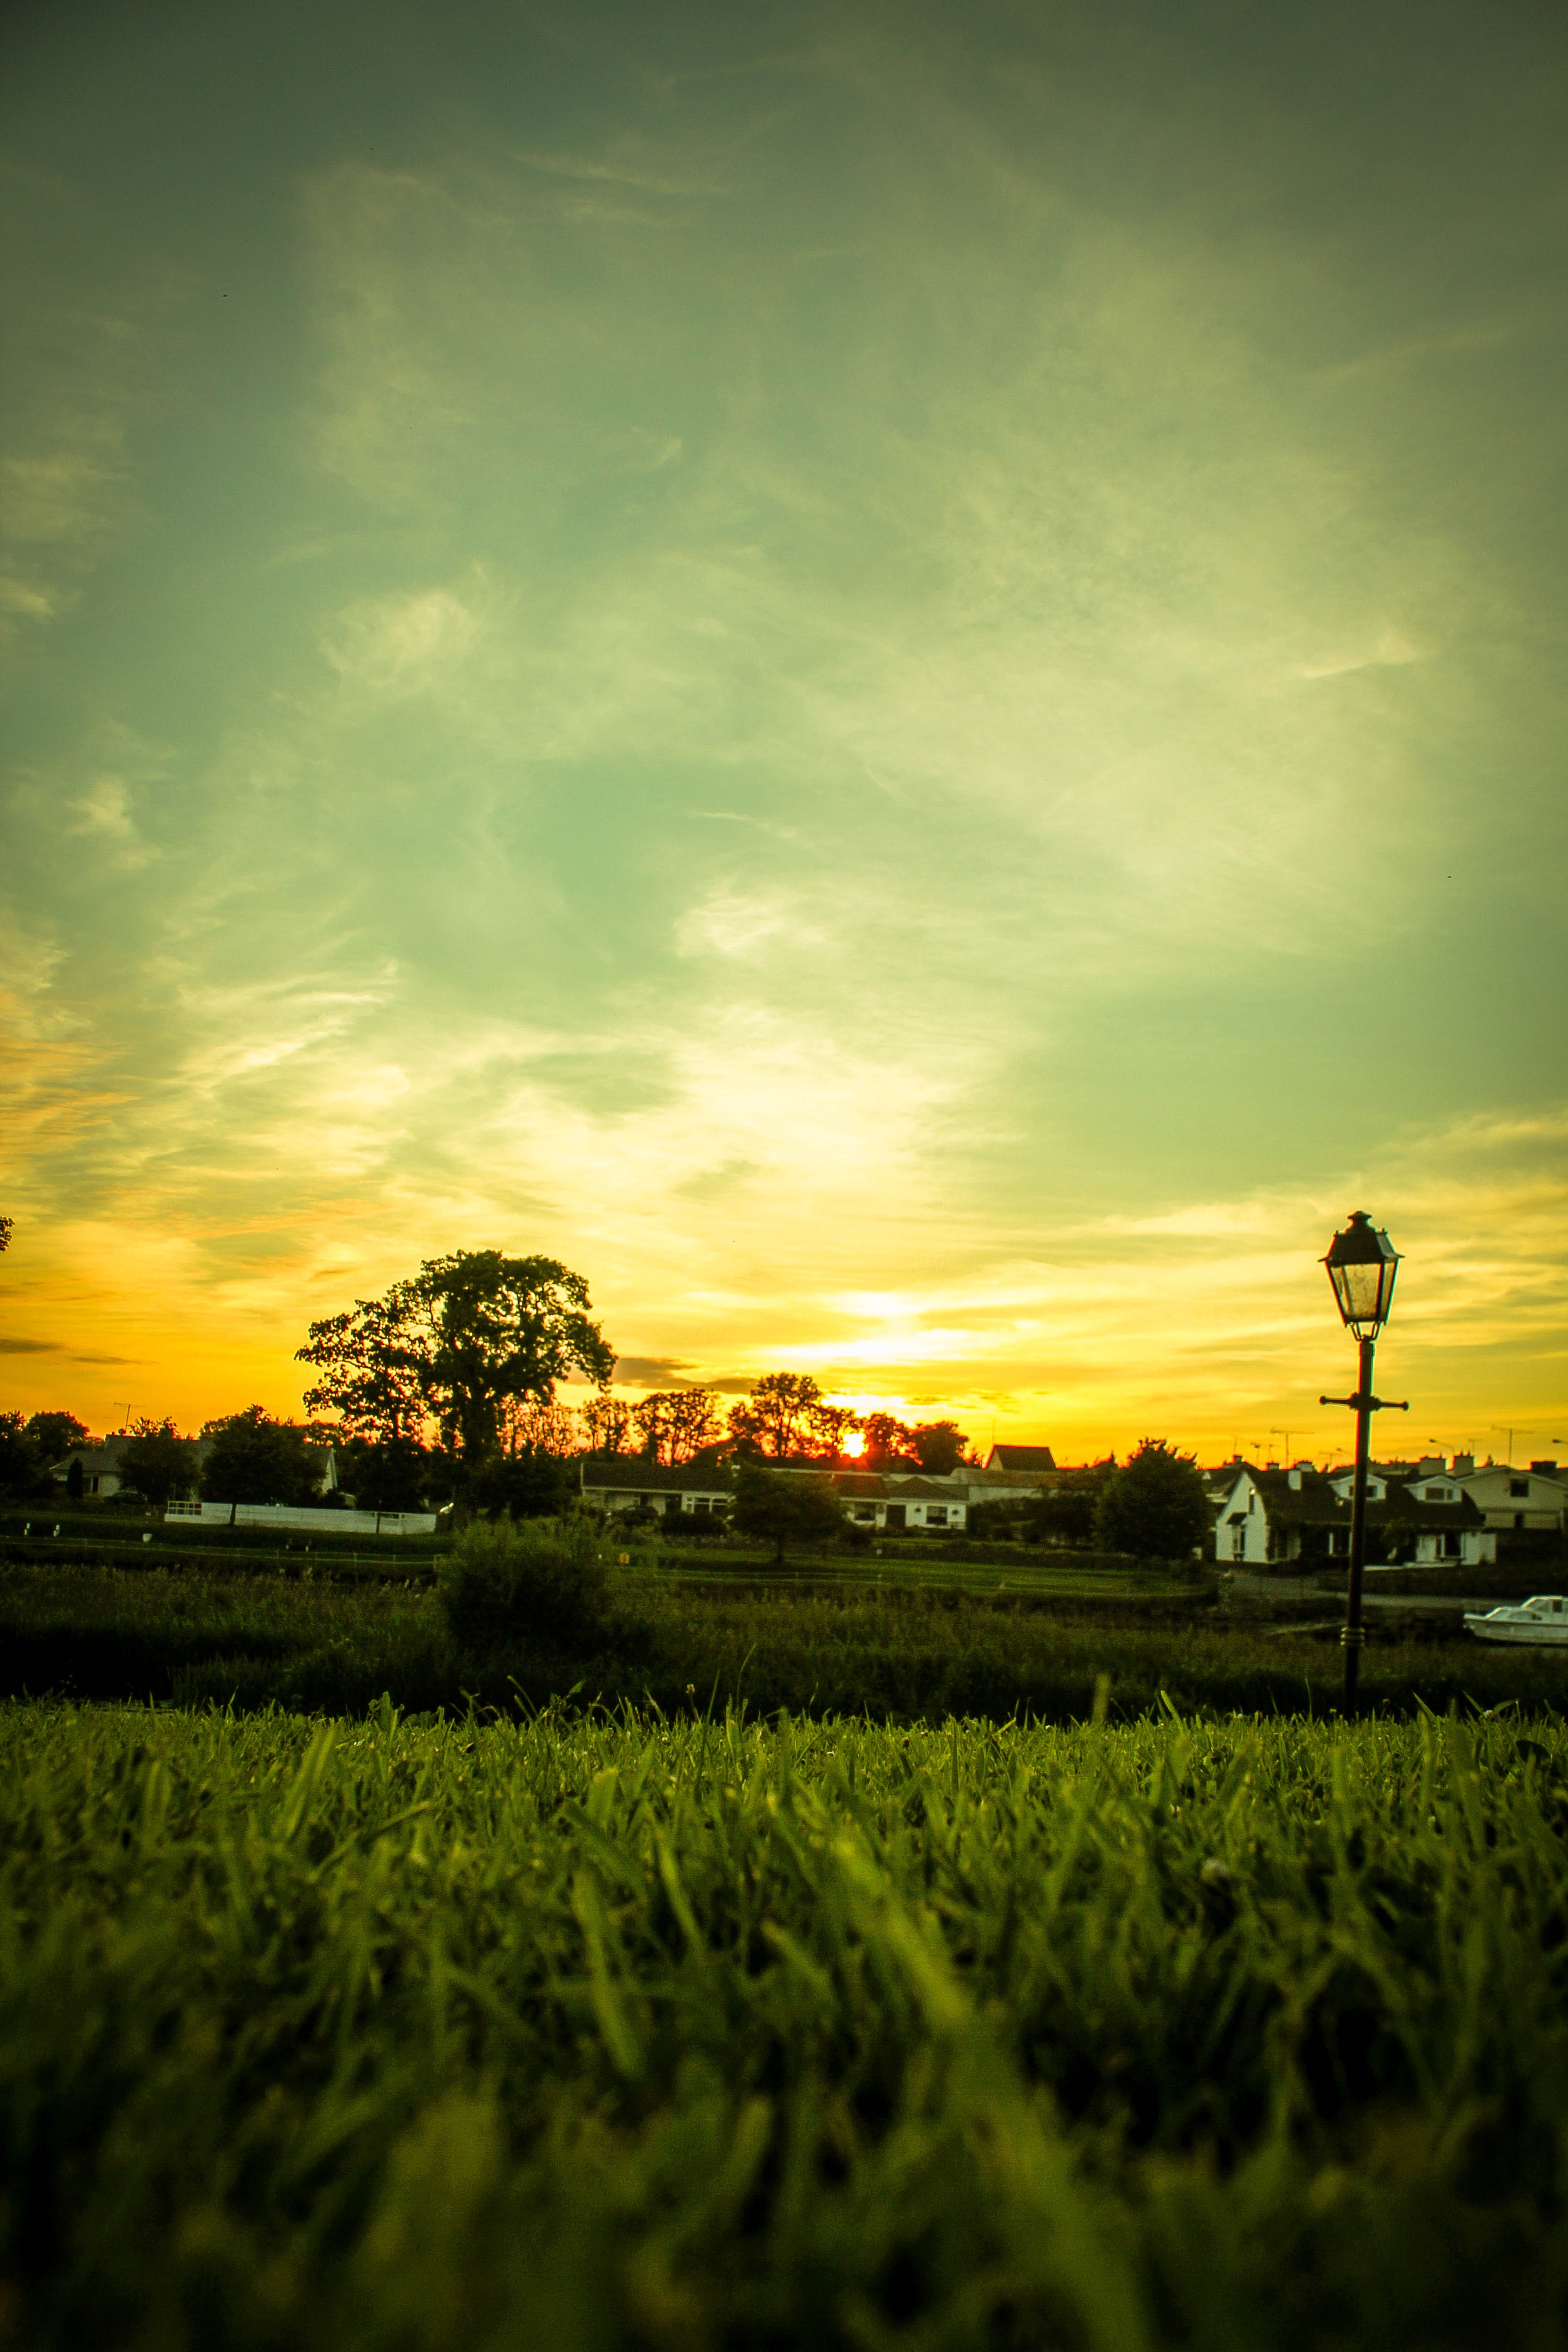
landscape, tree, nature, grass, horizon, light, cloud, plant, sky, sun, sunrise, sunset, field, sunlight, morning, leaf, flower, dawn, dusk, evening, green, reflection, scenic, natural, yellow, agriculture, outdoors, sunny, day, scene, rural area, arecales